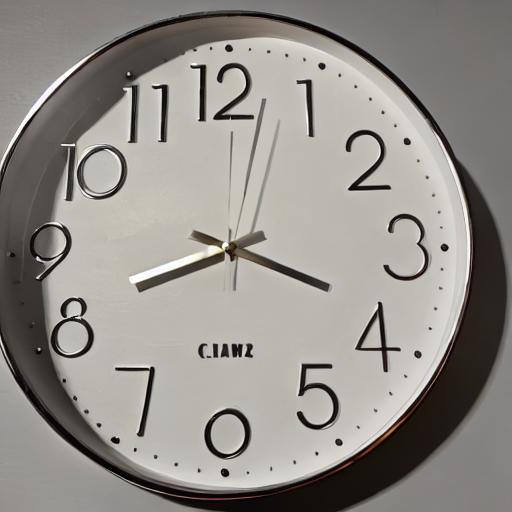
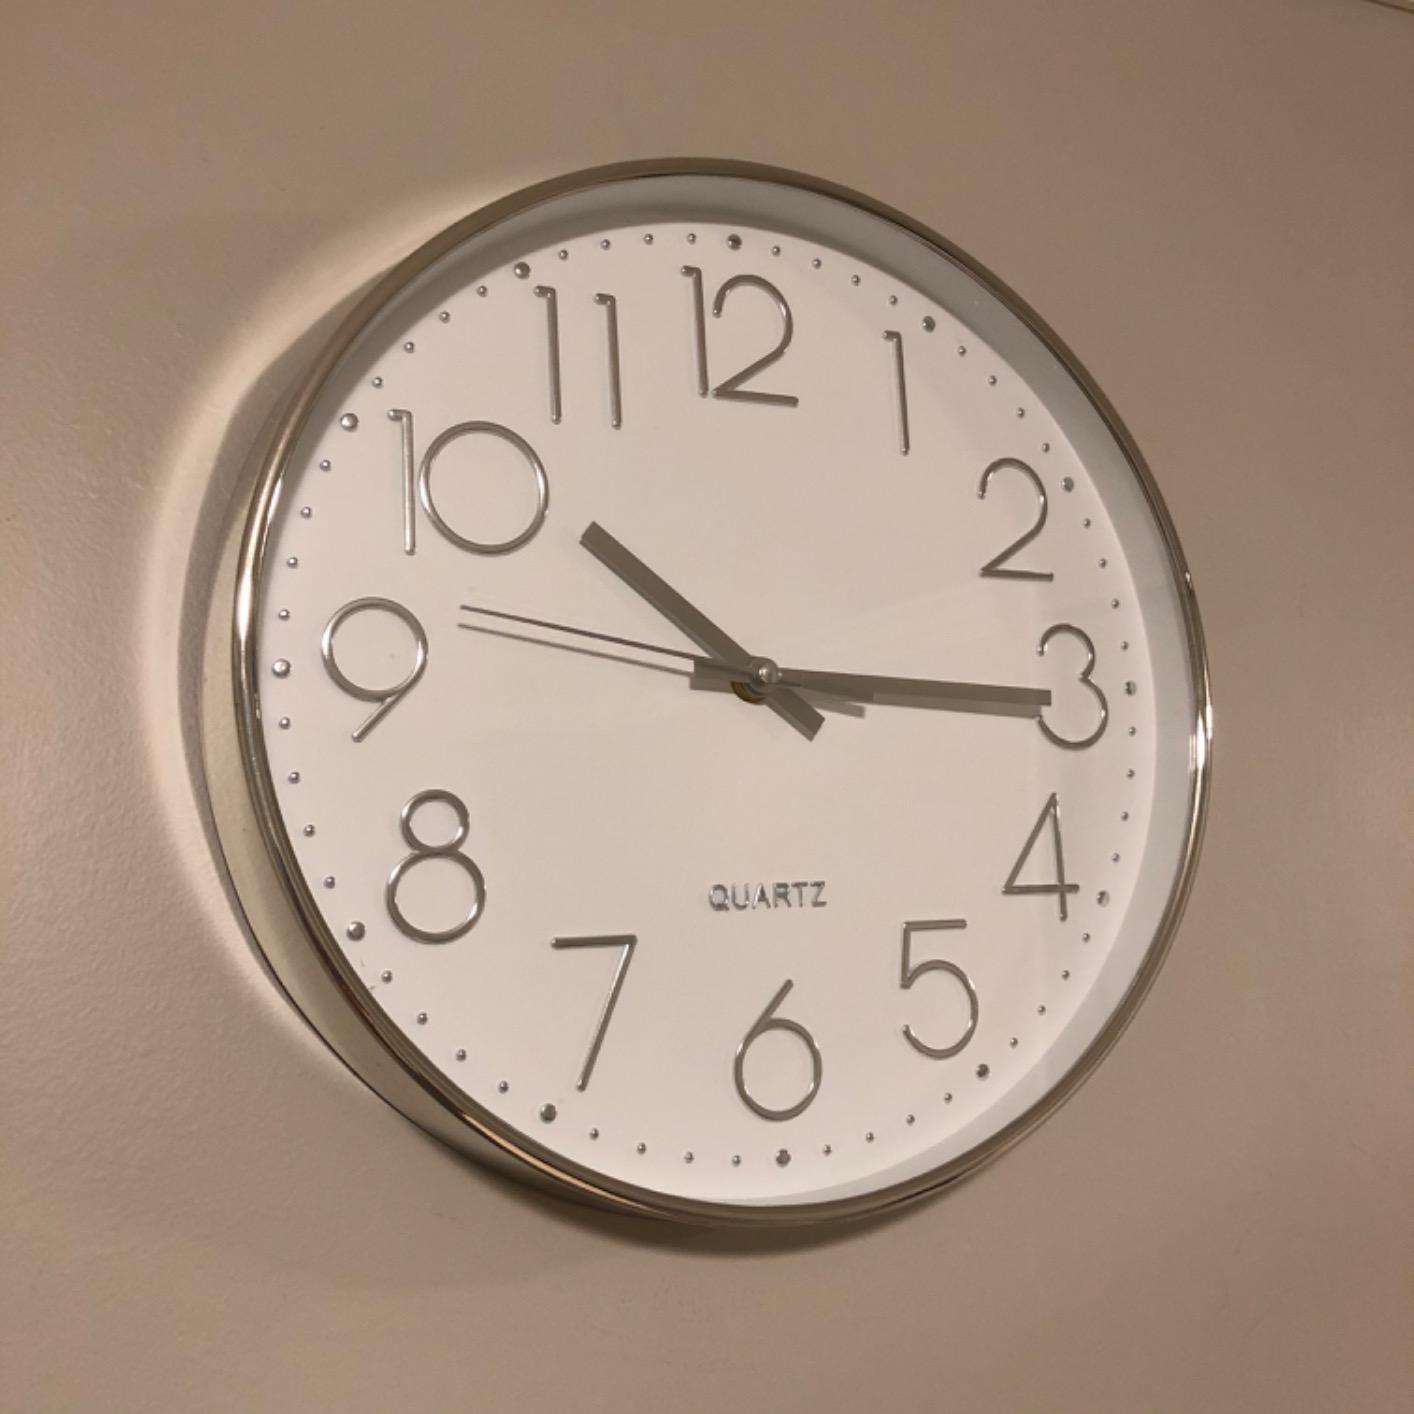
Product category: clock
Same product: no